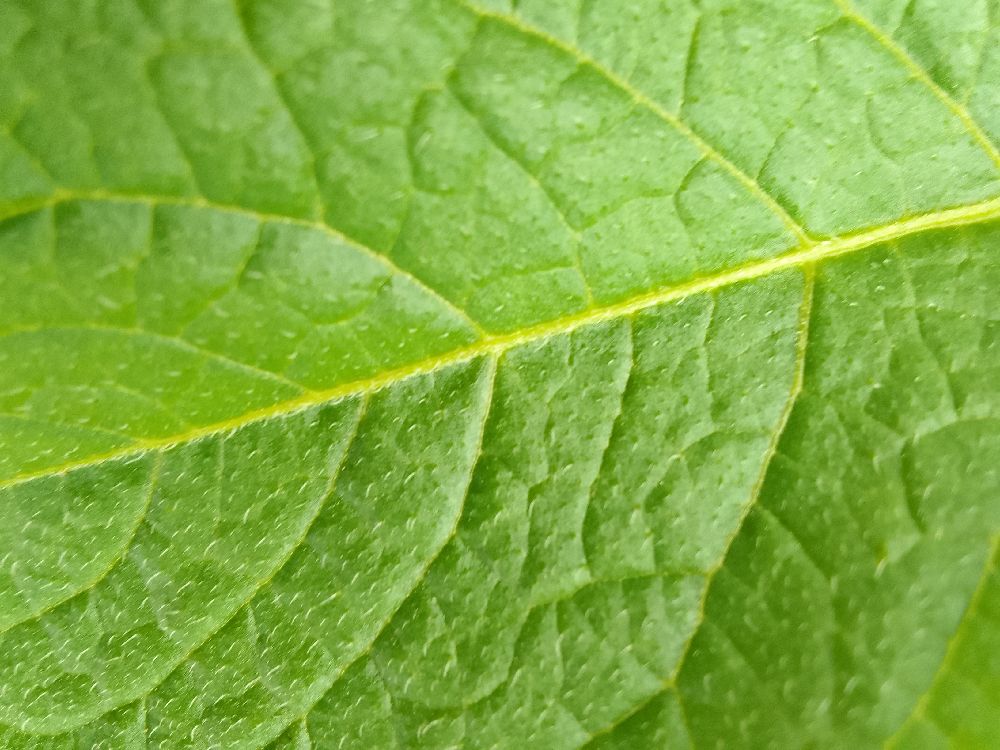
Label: Healthy